Stephen the Great

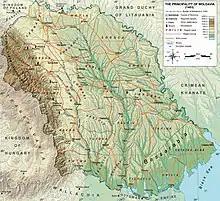
The Principality of Moldavia in 1483

Stephen was the son of Bogdan, who was a son of Alexander the Good, Prince of Moldavia. Stephen's mother, Maria Oltea, was most probably related to the princes of Wallachia, according to historian Radu Florescu. The date of Stephen's birth is unknown, though historians estimate that he was born between 1433 and 1440. One church diptych records that he had five siblings: brothers Ioachim, Ioan, Christea; and sisters Sorea and Maria. Some of Stephen's biographers hypothesize that Cârstea Arbore, father of the statesman Luca Arbore, was the prince's fourth brother, or that Cârstea was the same as Ioachim. These links with the high-ranking Moldavian boyars are known to have been preserved through matrimonial connections: Maria, who died in 1485, was the wife of Șendrea, gatekeeper of Suceava; Stephen's other brother-in-law, Isaia, also held high office at his court.